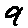
Label: 9